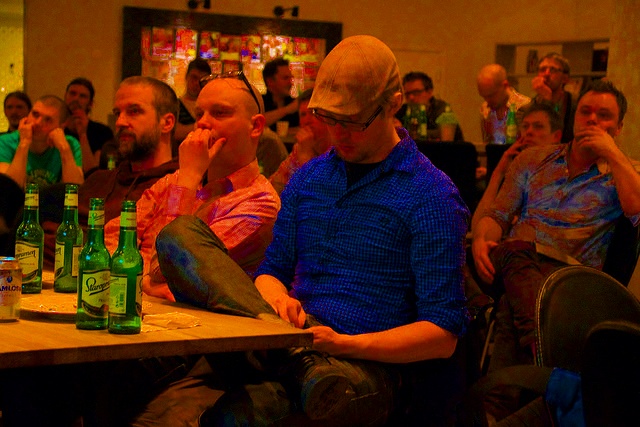
Distortion: saturate_inc